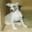
Label: dog